List of accidents and incidents involving the Boeing 737

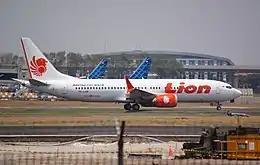
Lion Air Flight 610 is the deadliest accident involving a Boeing 737 aircraft.

The following is a list of accidents and incidents involving the Boeing 737 family of jet airliners, including the Boeing 737 Original (-100/-200), Boeing 737 Classic (-300/-400/-500), Boeing 737 Next Generation (-600/-700/-800/-900) and Boeing 737 MAX (-8/-9) series of aircraft. , there have been a total of 529 aviation accidents and incidents involving all 737 aircraft (not all are notable enough for inclusion on this list), which have resulted in a total of 5,779 fatalities and 234 hull losses.